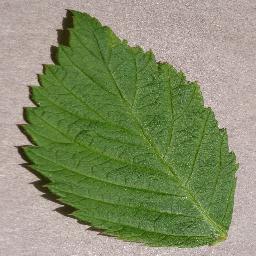
Label: Raspberry___healthy